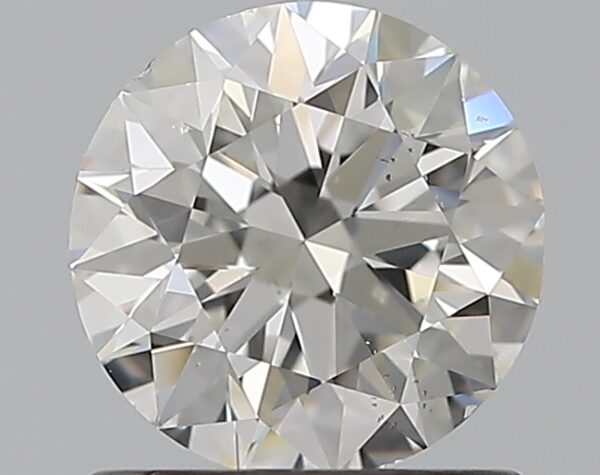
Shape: round
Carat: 0.9
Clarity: SI1
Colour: G
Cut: EX
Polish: EX
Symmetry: VG
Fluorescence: M
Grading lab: GIA
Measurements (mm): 6.12 x 6.19 x 3.85